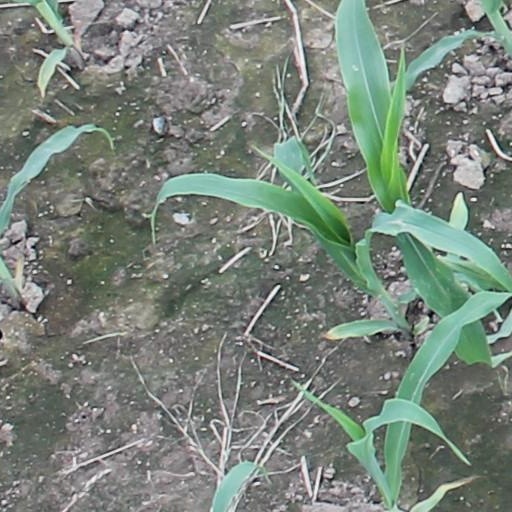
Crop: maize; corn